Valerie Eisler

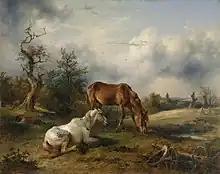
"Zwei Pferde (ein Schimmel und ein Fuchs) auf der Weide by Friedrich Gauermann was restituted to the heirs of Valerie Eisler in 2012"

Born in Vienna to Isak Ignatz Zwicker and Therese Zwicker, she married Alfred Eisler (1874-1937). The couple had an art collection that included among many other artworks painting by Thomas Ender. After the death of her husband Alfred in 1937, Valerie Eisler inherited his art collection, which included graphic art, primarily drawings and watercolors by Austrian artists of the 19th century.